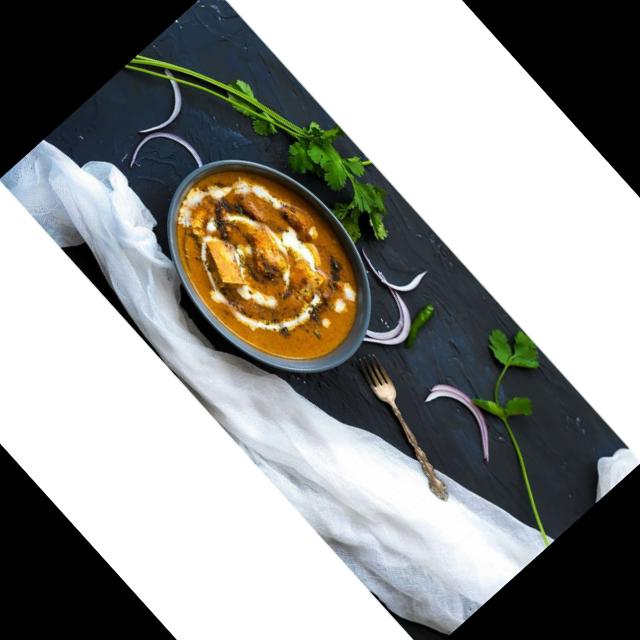
Dish: shahi_paneer